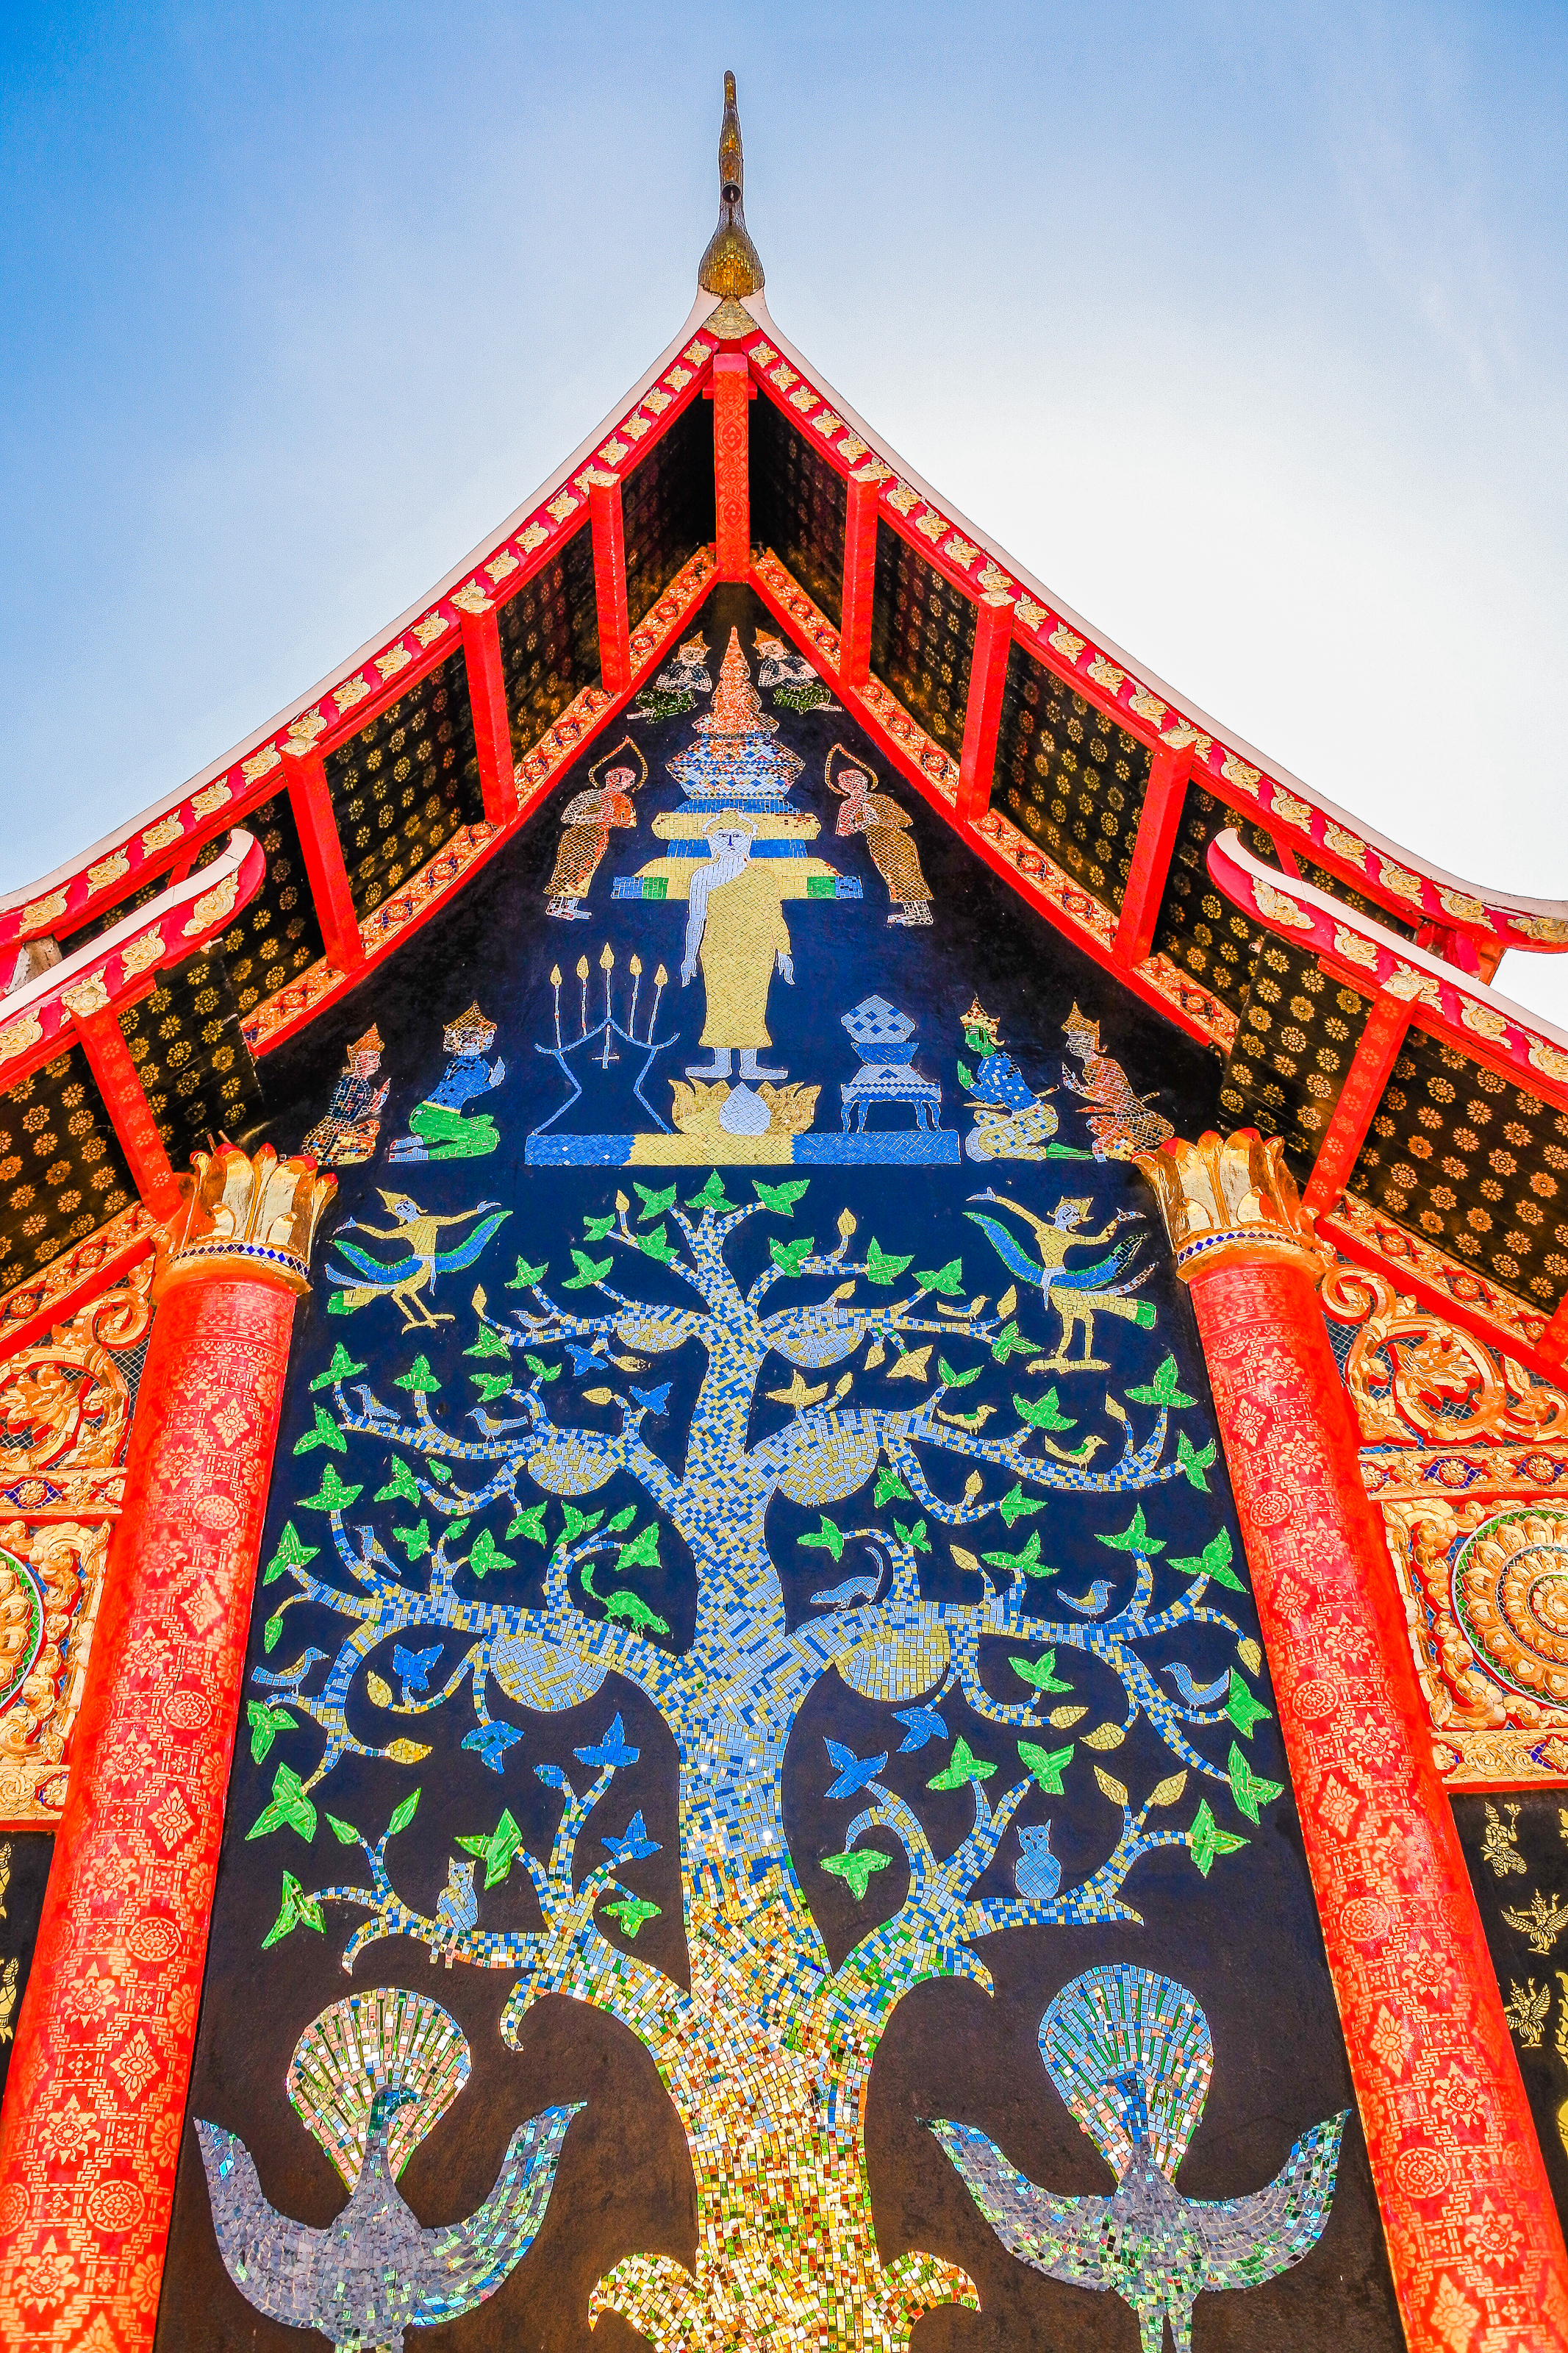
bright, kalasin, building, province, buddha, thailand, antique, place, landmark, wat wang kham, architecture, art, reflection, learn, old, wong, asia, asian, thai, buddha statue, wat, buddhism, ancient, people, religion, traditional, wang, culture, buddhist, khao, temple, kham, travel, southeast, majorelle blue, shrine, place of worship, world, leisure, chinese architecture, facade